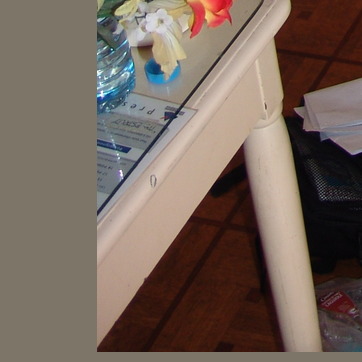
Material: painted